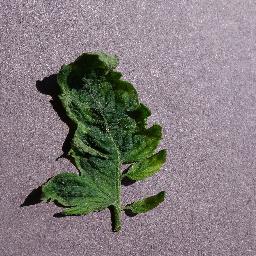
Label: Tomato___Tomato_mosaic_virus